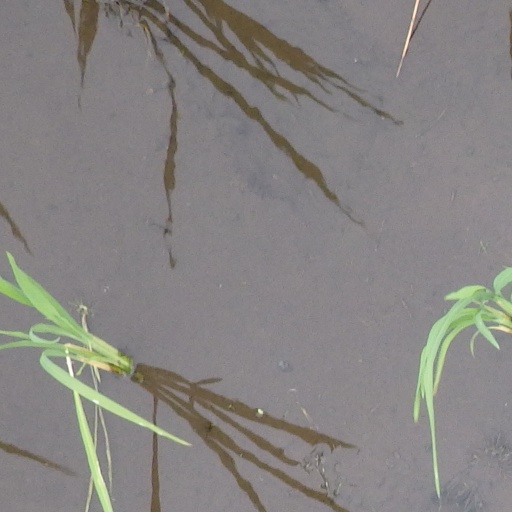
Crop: rice